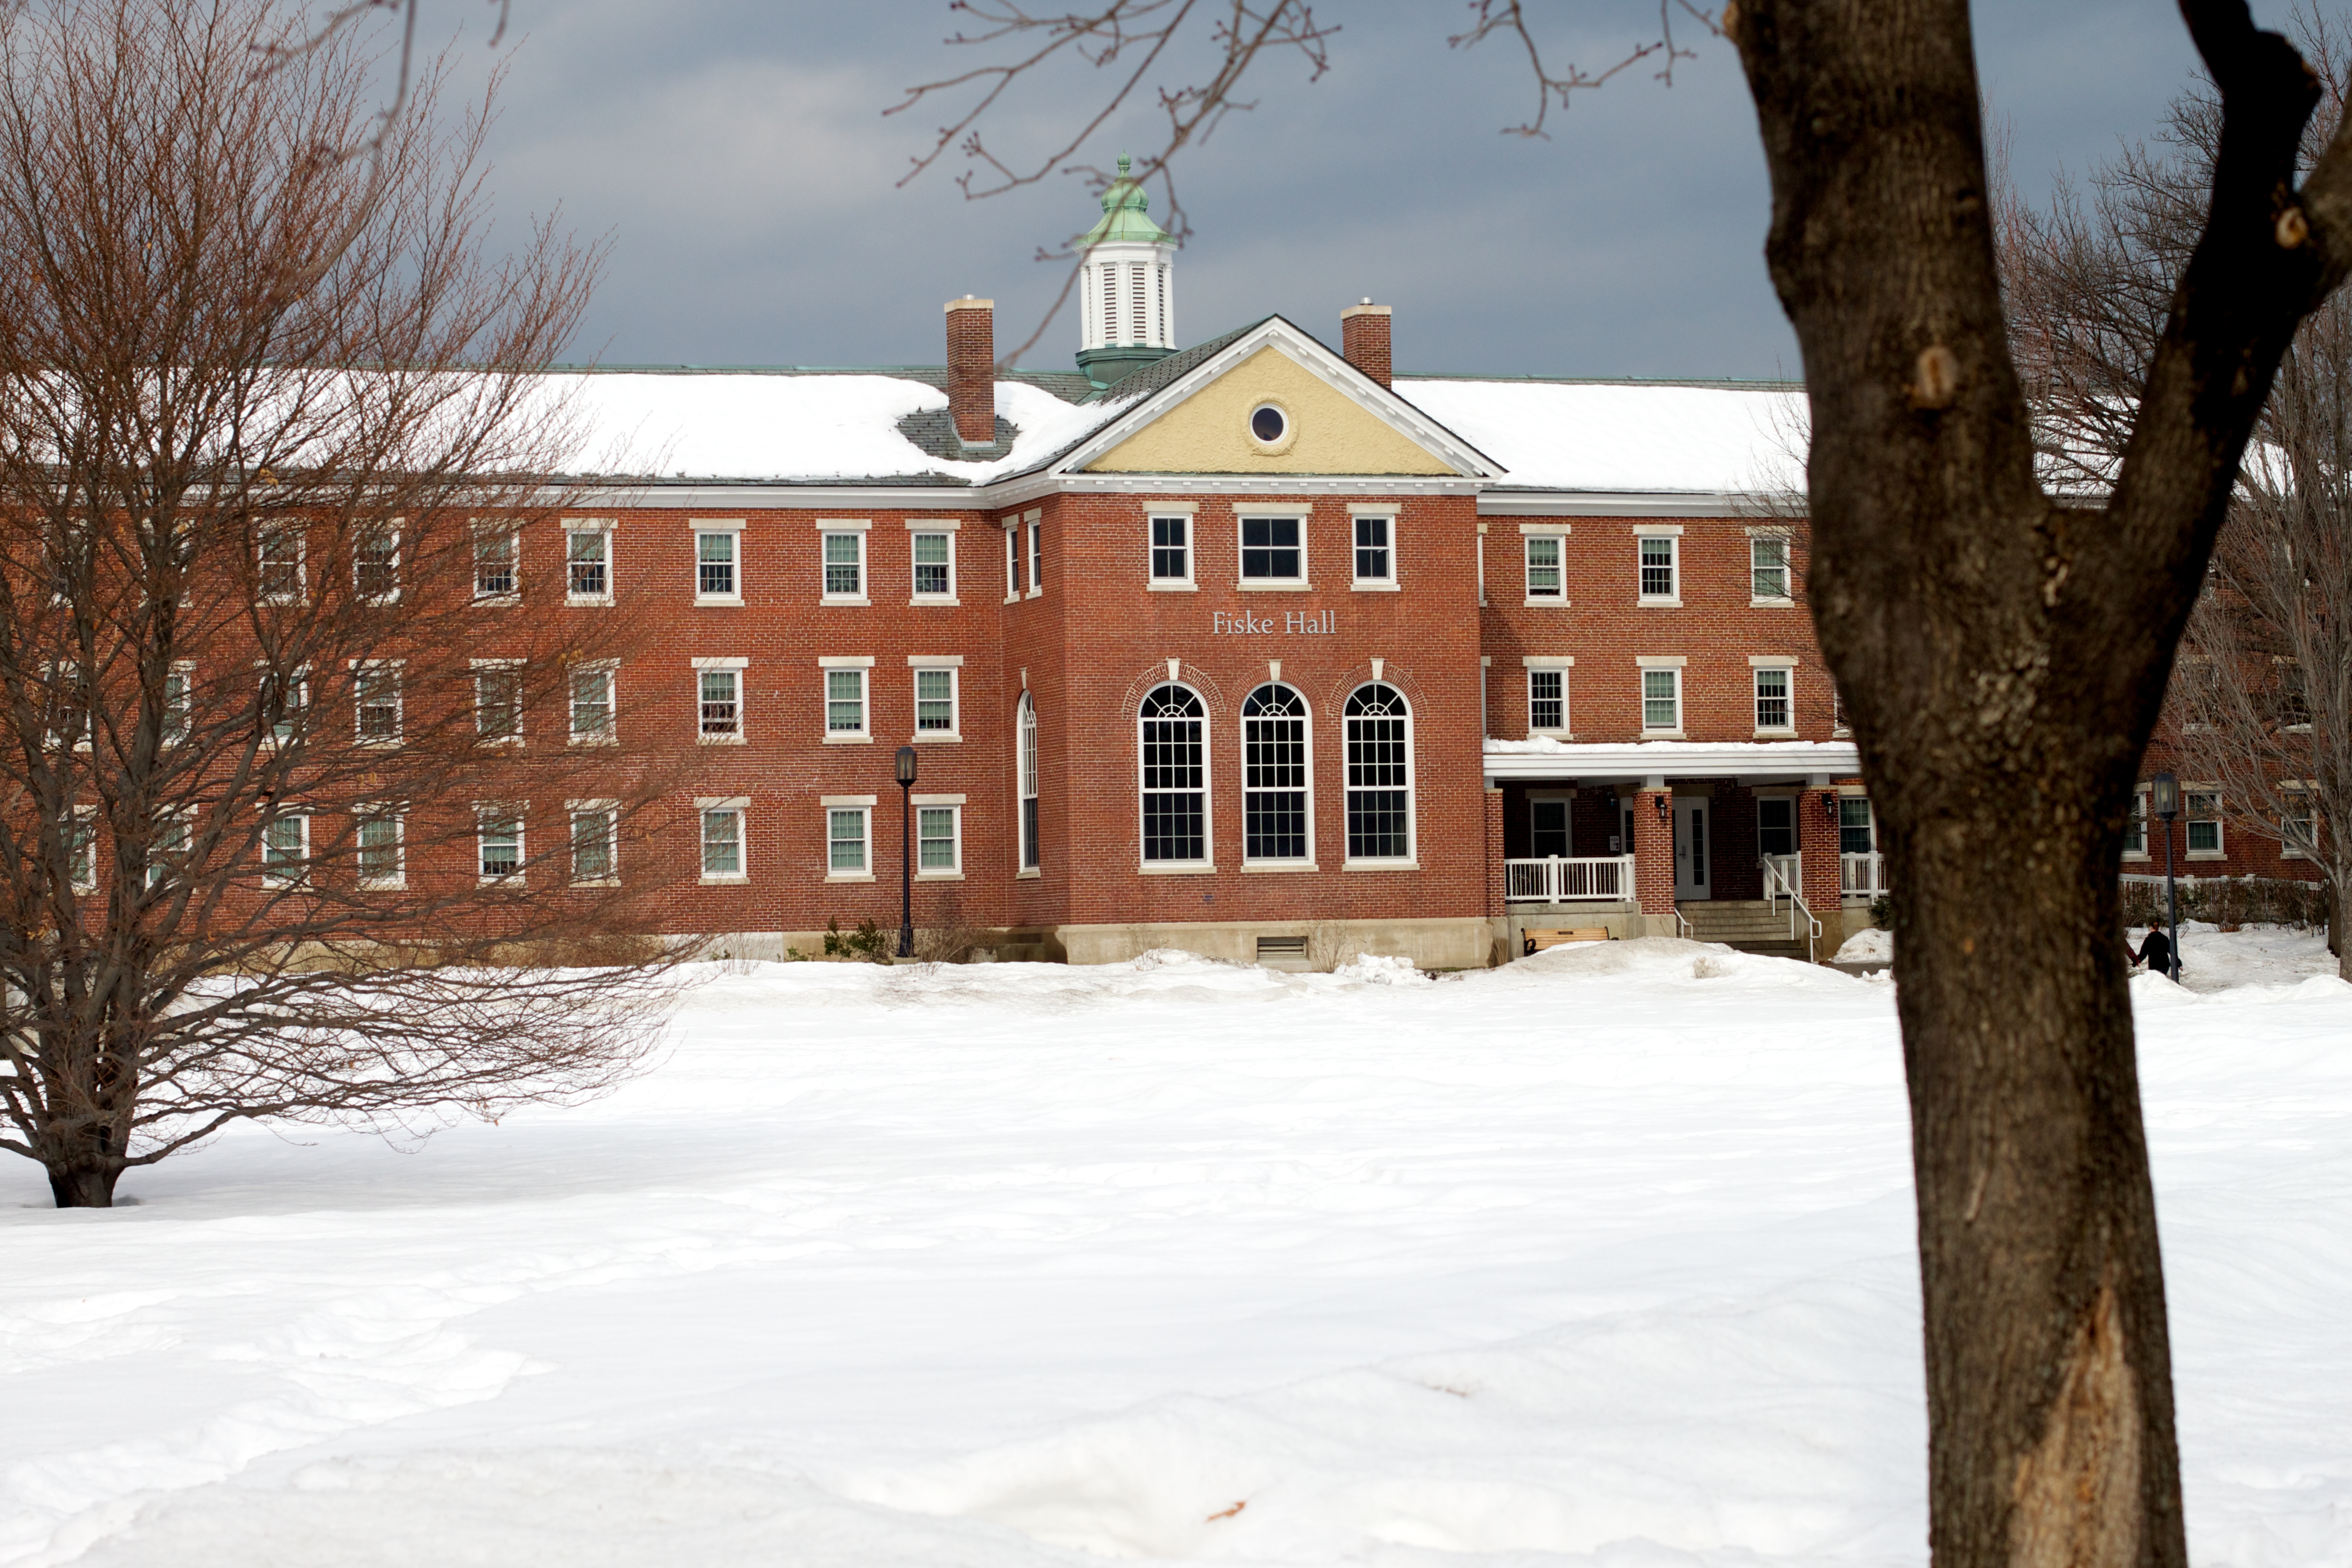
tree, snow, winter, house, home, weather, season, campus, estate, college, neighbourhood, residential area